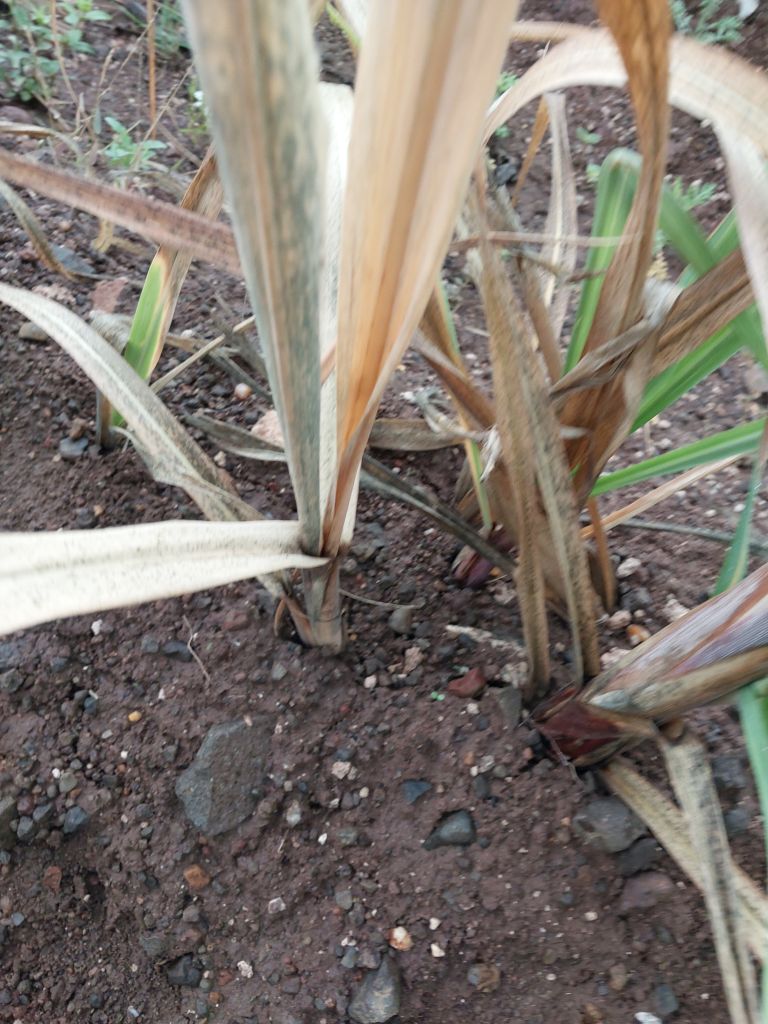
Label: Sett Rot